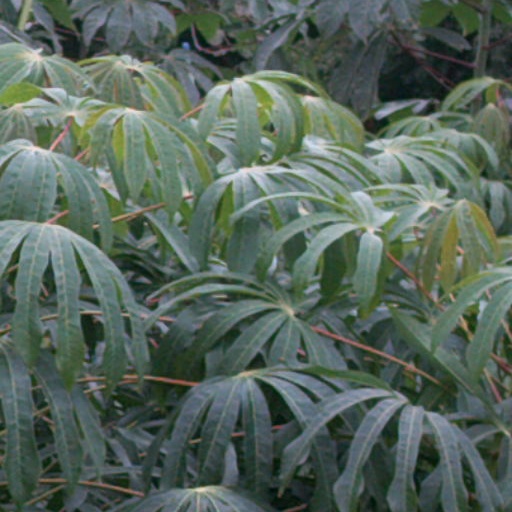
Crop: cassava